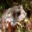
Label: frog